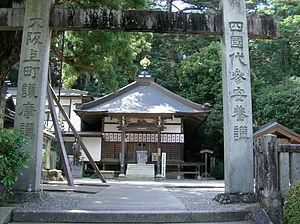
Gokuraku-ji est un temple de l'école Kōya-san du Bouddhisme Shingon situé à Naruto, préfecture de Tokushima au Japon. 2ᵉ temple sur la route du pèlerinage de Shikoku, son image principale est celle d'Amida Nyorai. Le temple aurait été fondé par Gyōki.
Le pèlerinage de Shikoku est un pèlerinage effectué sur l'île de Shikoku au Japon et qui comprend 88 temples. C'est un pèlerinage circulaire consacré à Kōbō-Daishi, le fondateur du bouddhisme Shingon, mais on y retrouve des pèlerins de toutes les traditions.